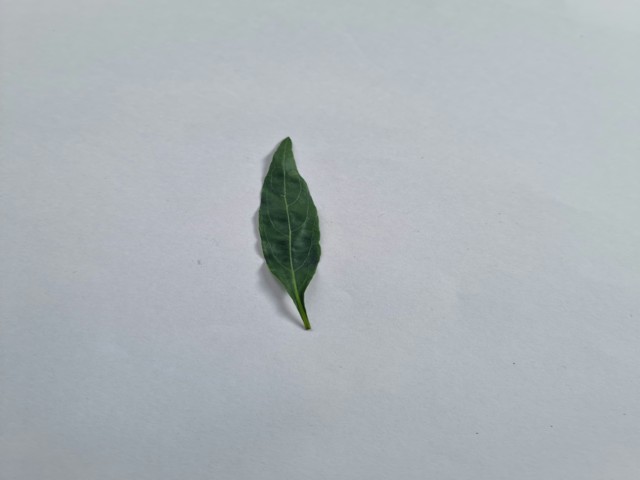
Plant: kalomegh